Tenino, Washington

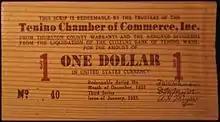
Tenino wooden money

Tenino briefly achieved national notoriety during the Great Depression of the 1930s. After the local bank failed in 1931, the town government temporarily issued wooden money scrip, made of thin-cut cedar and spruce, and was used by Tenino's residents when cash was scarce. However, most of this wooden currency was never redeemed as it became a valuable collector's item. The Tenino Depot Museum continues to use the original printing machinery, creating new wooden tender for souvenir purposes, but the dollars can still be used at some Tenino businesses.